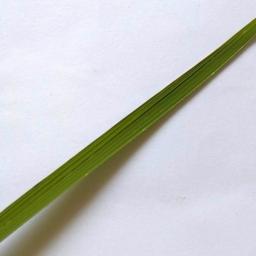
Label: Rice___Healthy